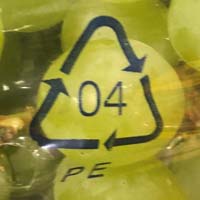
Plastic recycling code class: 4_low_density_polyethylene_PE-LD